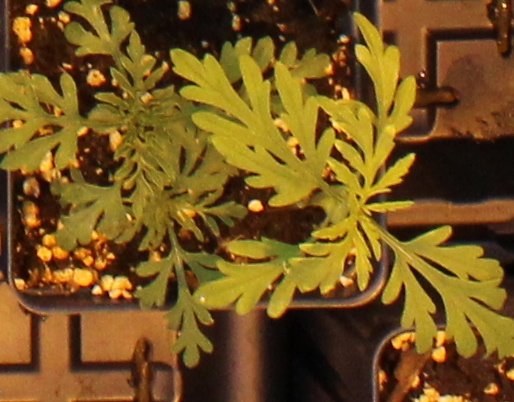
Label: Ragweed